List of mosasaur genera

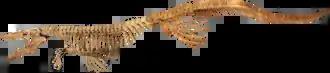
"Tylosaurus proriger" mounted skeleton in the Rocky Mountain Dinosaur Resource Center in Woodland Park, Colorado

This list of mosasaurs is a comprehensive listing of all genera that have ever been included in the family Mosasauridae or the parent clade Mosasauroidea, excluding purely vernacular terms. The list includes all commonly accepted genera, but also genera that are now considered invalid, doubtful ("nomen dubium"), or were not formally published ("nomen nudum"), as well as junior synonyms of more established names, and genera that are no longer considered mosasauroid. Non-mosasaurid mosasauroids shall be noted as such. The list currently includes 91 genera, out of which 57 are considered valid (47 mosasaurids and 10 other mosasauroids).